Frederikke Charlotte Reventlow

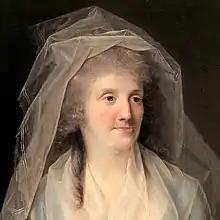
Frederikke Charlotte Reventlow, portrait copied by C.A. Jensen from C.A. Lorentzen's original

Sophie Frederikke Louise Charlotte Reventlow née von Beulwitz or von Beulwiz (1747–1822) was a Danish countess, author and letter writer. She contributed to improvements in children's education and upbringing and, encouraged by her husband, the statesman Christian Ditlev Frederik Reventlow, published an account of her children's upbringing in "Vore opblomstrende Børn" (Our Flourishing Children) which she had compiled as her large family developed in the 1770s and 1780s. Her correspondence, which has been preserved, reveals much about her concerns and feelings.